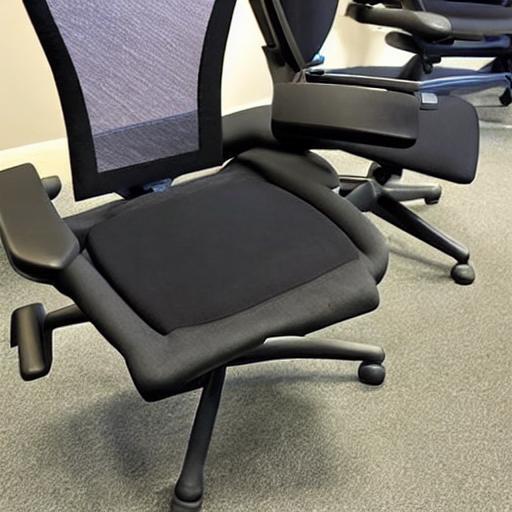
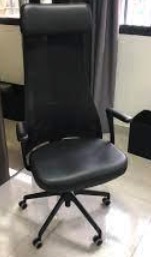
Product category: items_chair
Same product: no